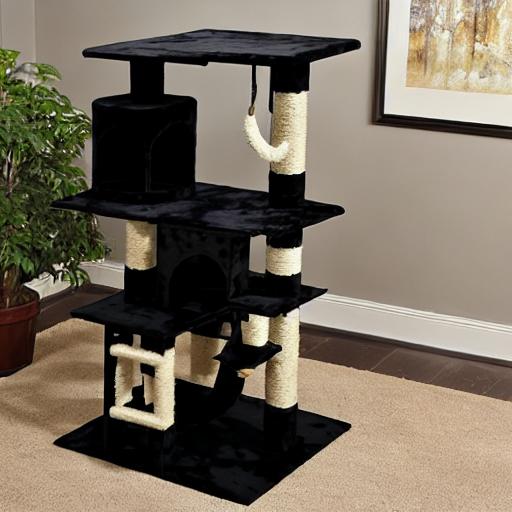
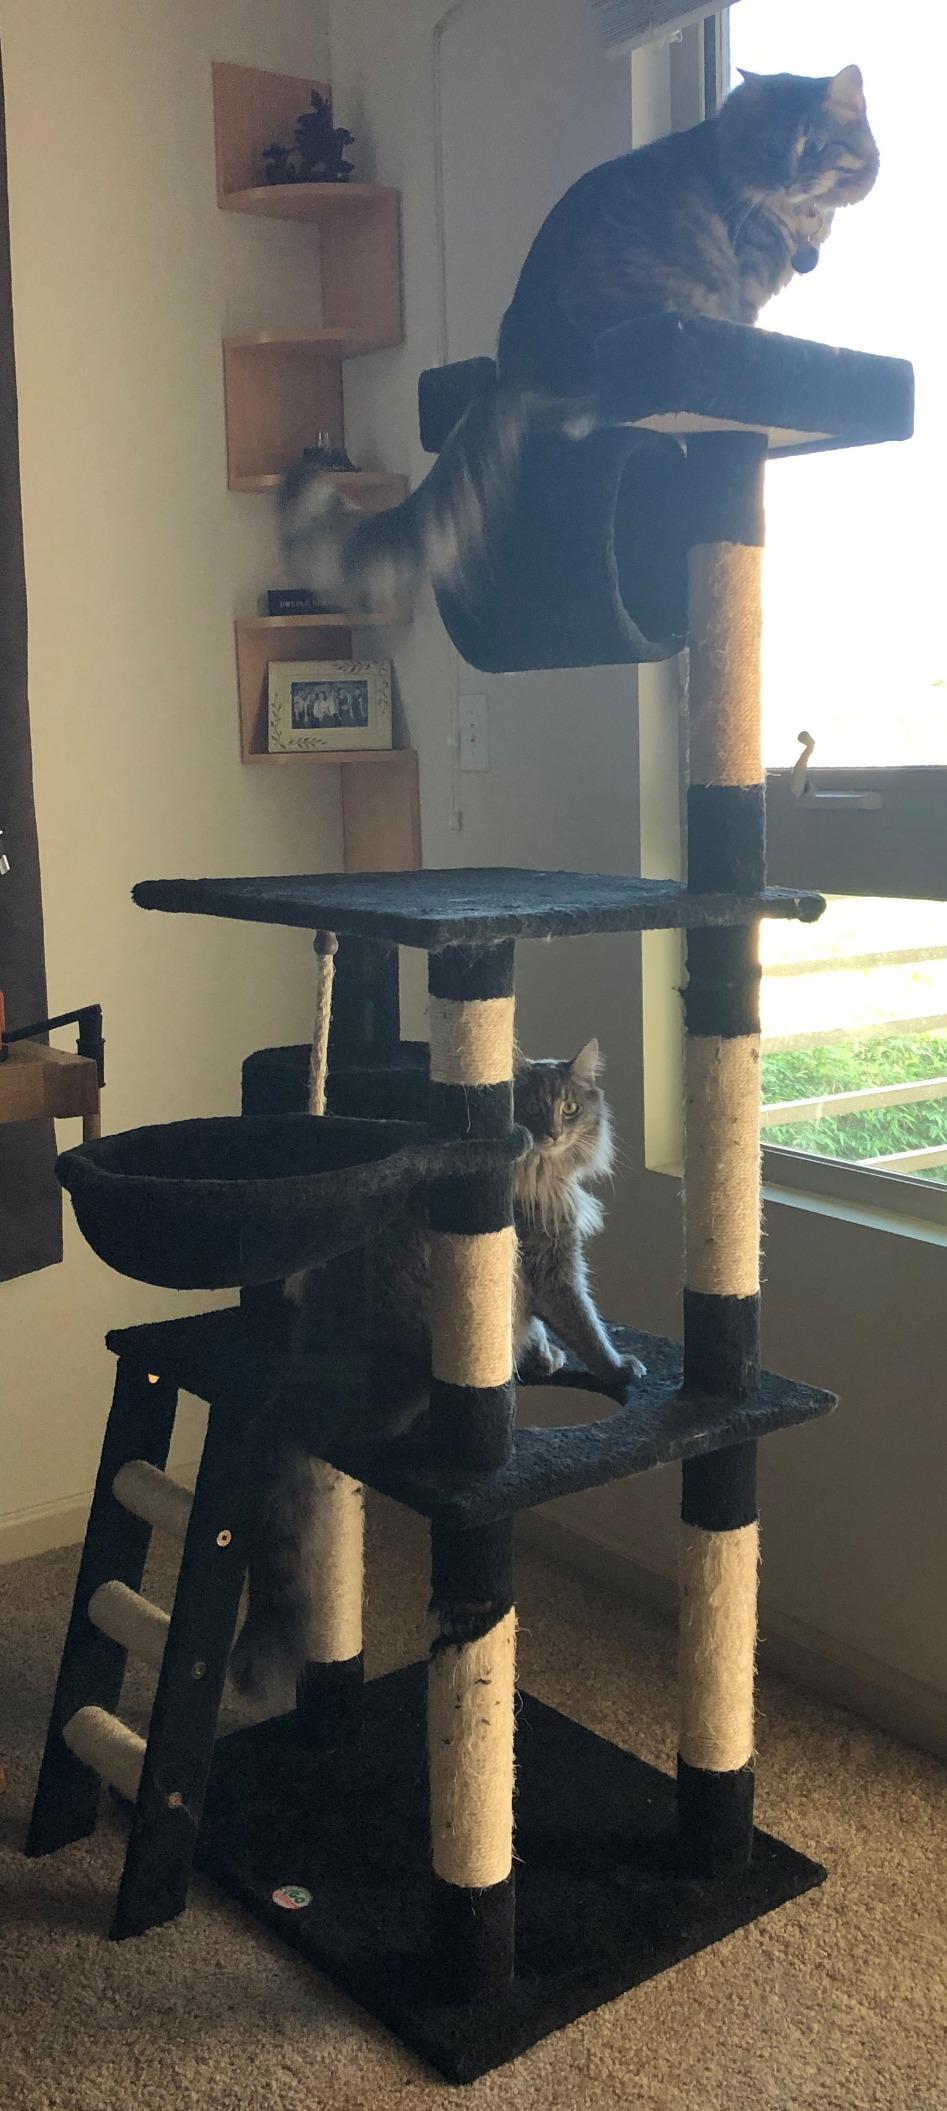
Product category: items_cat tree
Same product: no